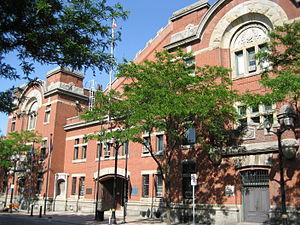
Cet article recense les lieux patrimoniaux de Hamilton en Ontario inscrits au répertoire des lieux patrimoniaux du Canada, qu'ils soient de niveau provincial, fédéral ou municipal.
Voici la liste des lieux historiques nationaux du Canada situé en Ontario. En mai 2012, on compte 263 lieux historiques nationaux en Ontario, dont 37 sont administrés par Parcs Canada. À ce nombre, il faut ajouter aussi cinq sites qui ont perdu leur désignation. Pour les villes de Toronto, Ottawa et Kingston voir :
The Royal Hamilton Light Infantry, abrégé en RHLI, littéralement « L'Infanterie légère royale de Hamilton », est un régiment d'infanterie de la Première réserve de l'Armée canadienne. Il fait partie du 31ᵉ Groupe-brigade du Canada au sein de la 4ᵉ Division du Canada. Les soldats de ce régiment sont surnommés les « Rileys » à cause de l'abréviation « RHLI » du nom du régiment.